Yogi Bhajan

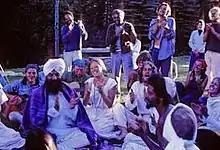
1970 gathering at Santa Clara Canyon, New Mexico

In 1969, Singh established the 3HO (Healthy, Happy, Holy Organization) Foundation in Los Angeles, California to further his missionary work. His brand of Sikhism appealed to the hippies who formed the bulk of his early converts. The Sikh practice of not cutting one's hair or beard was already accepted by the hippie culture, as was Sikh vegetarianism. They liked to experience elevated states of awareness and they also deeply wanted to feel they were contributing to a world of peace and social justice. He offered them all these things with vigorous yoga, an embracing holistic vision, and an optimistic spirit of sublime destiny.